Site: brandenburg
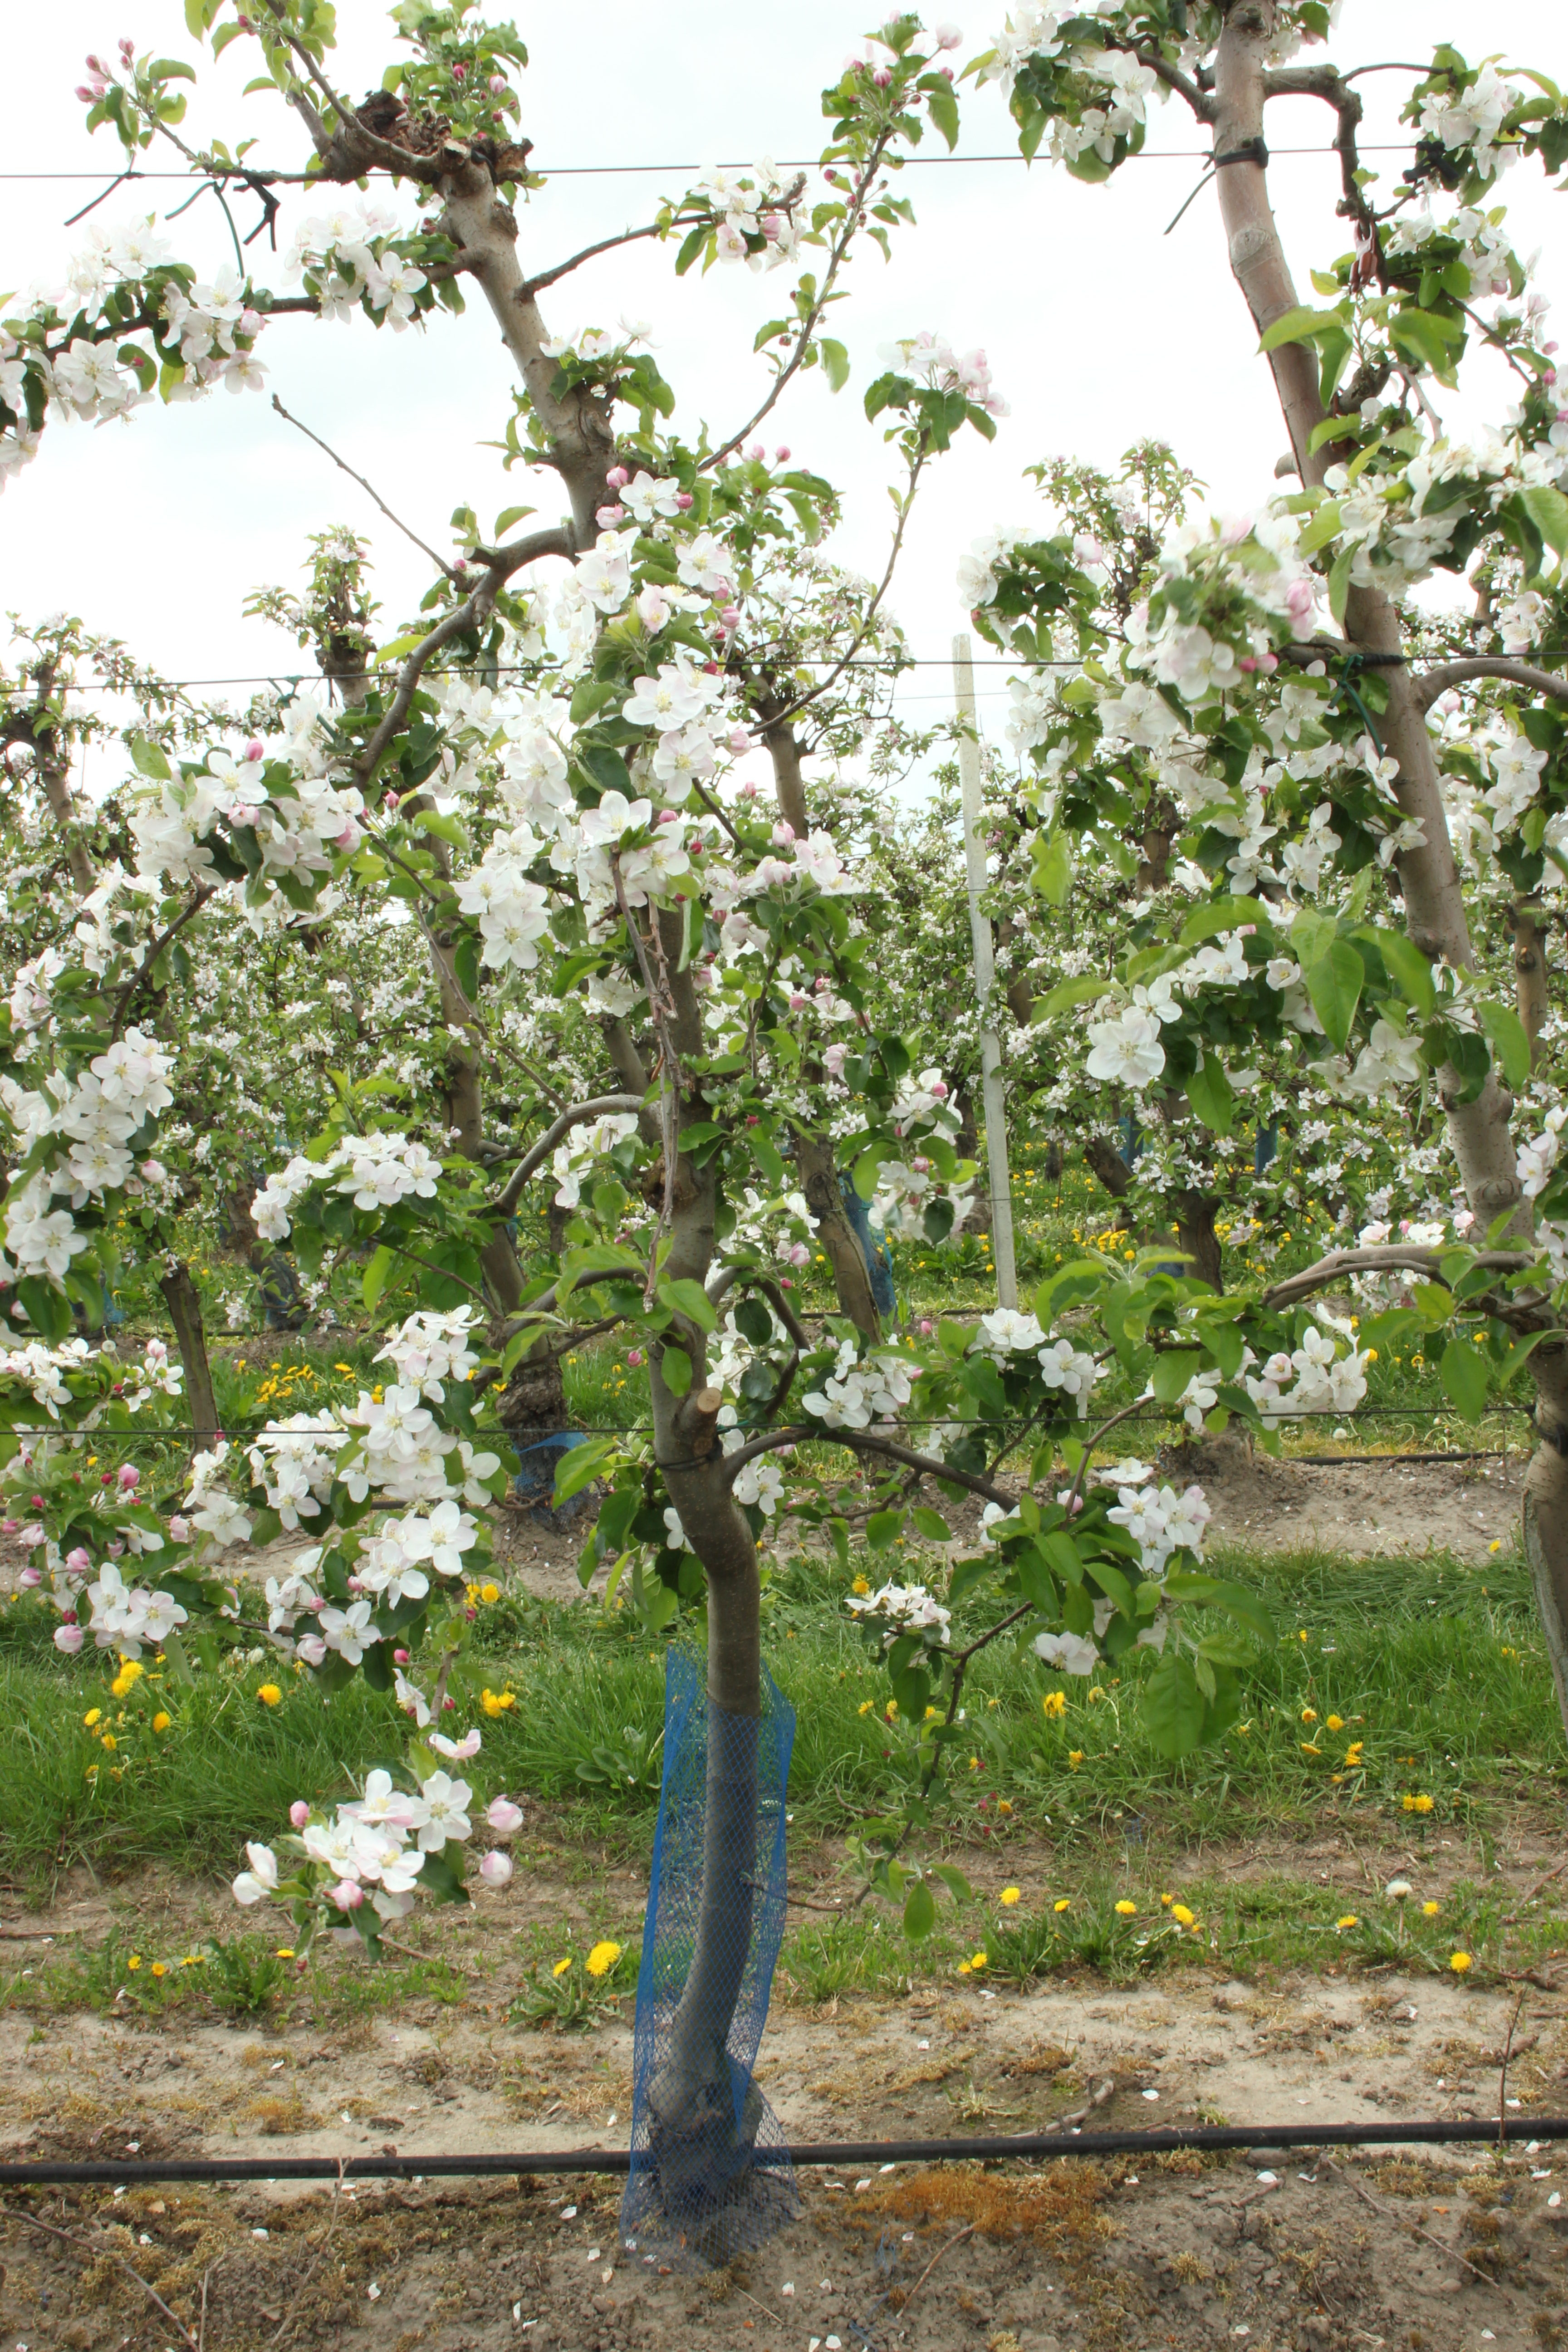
Growth stage (BBCH 65): Flowering